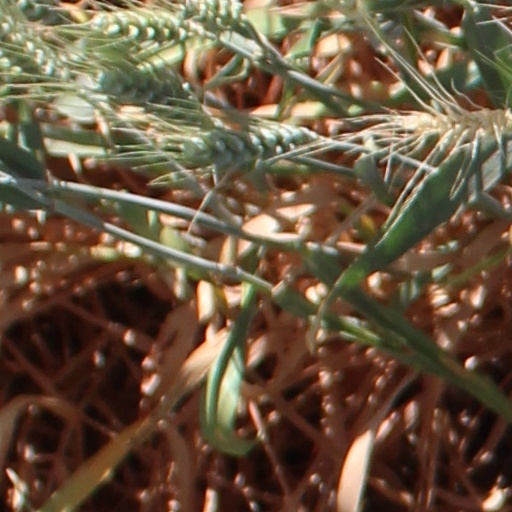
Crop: wheat